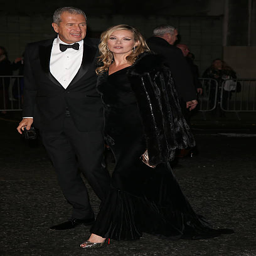
celebrity and visual artist arrive for awards .